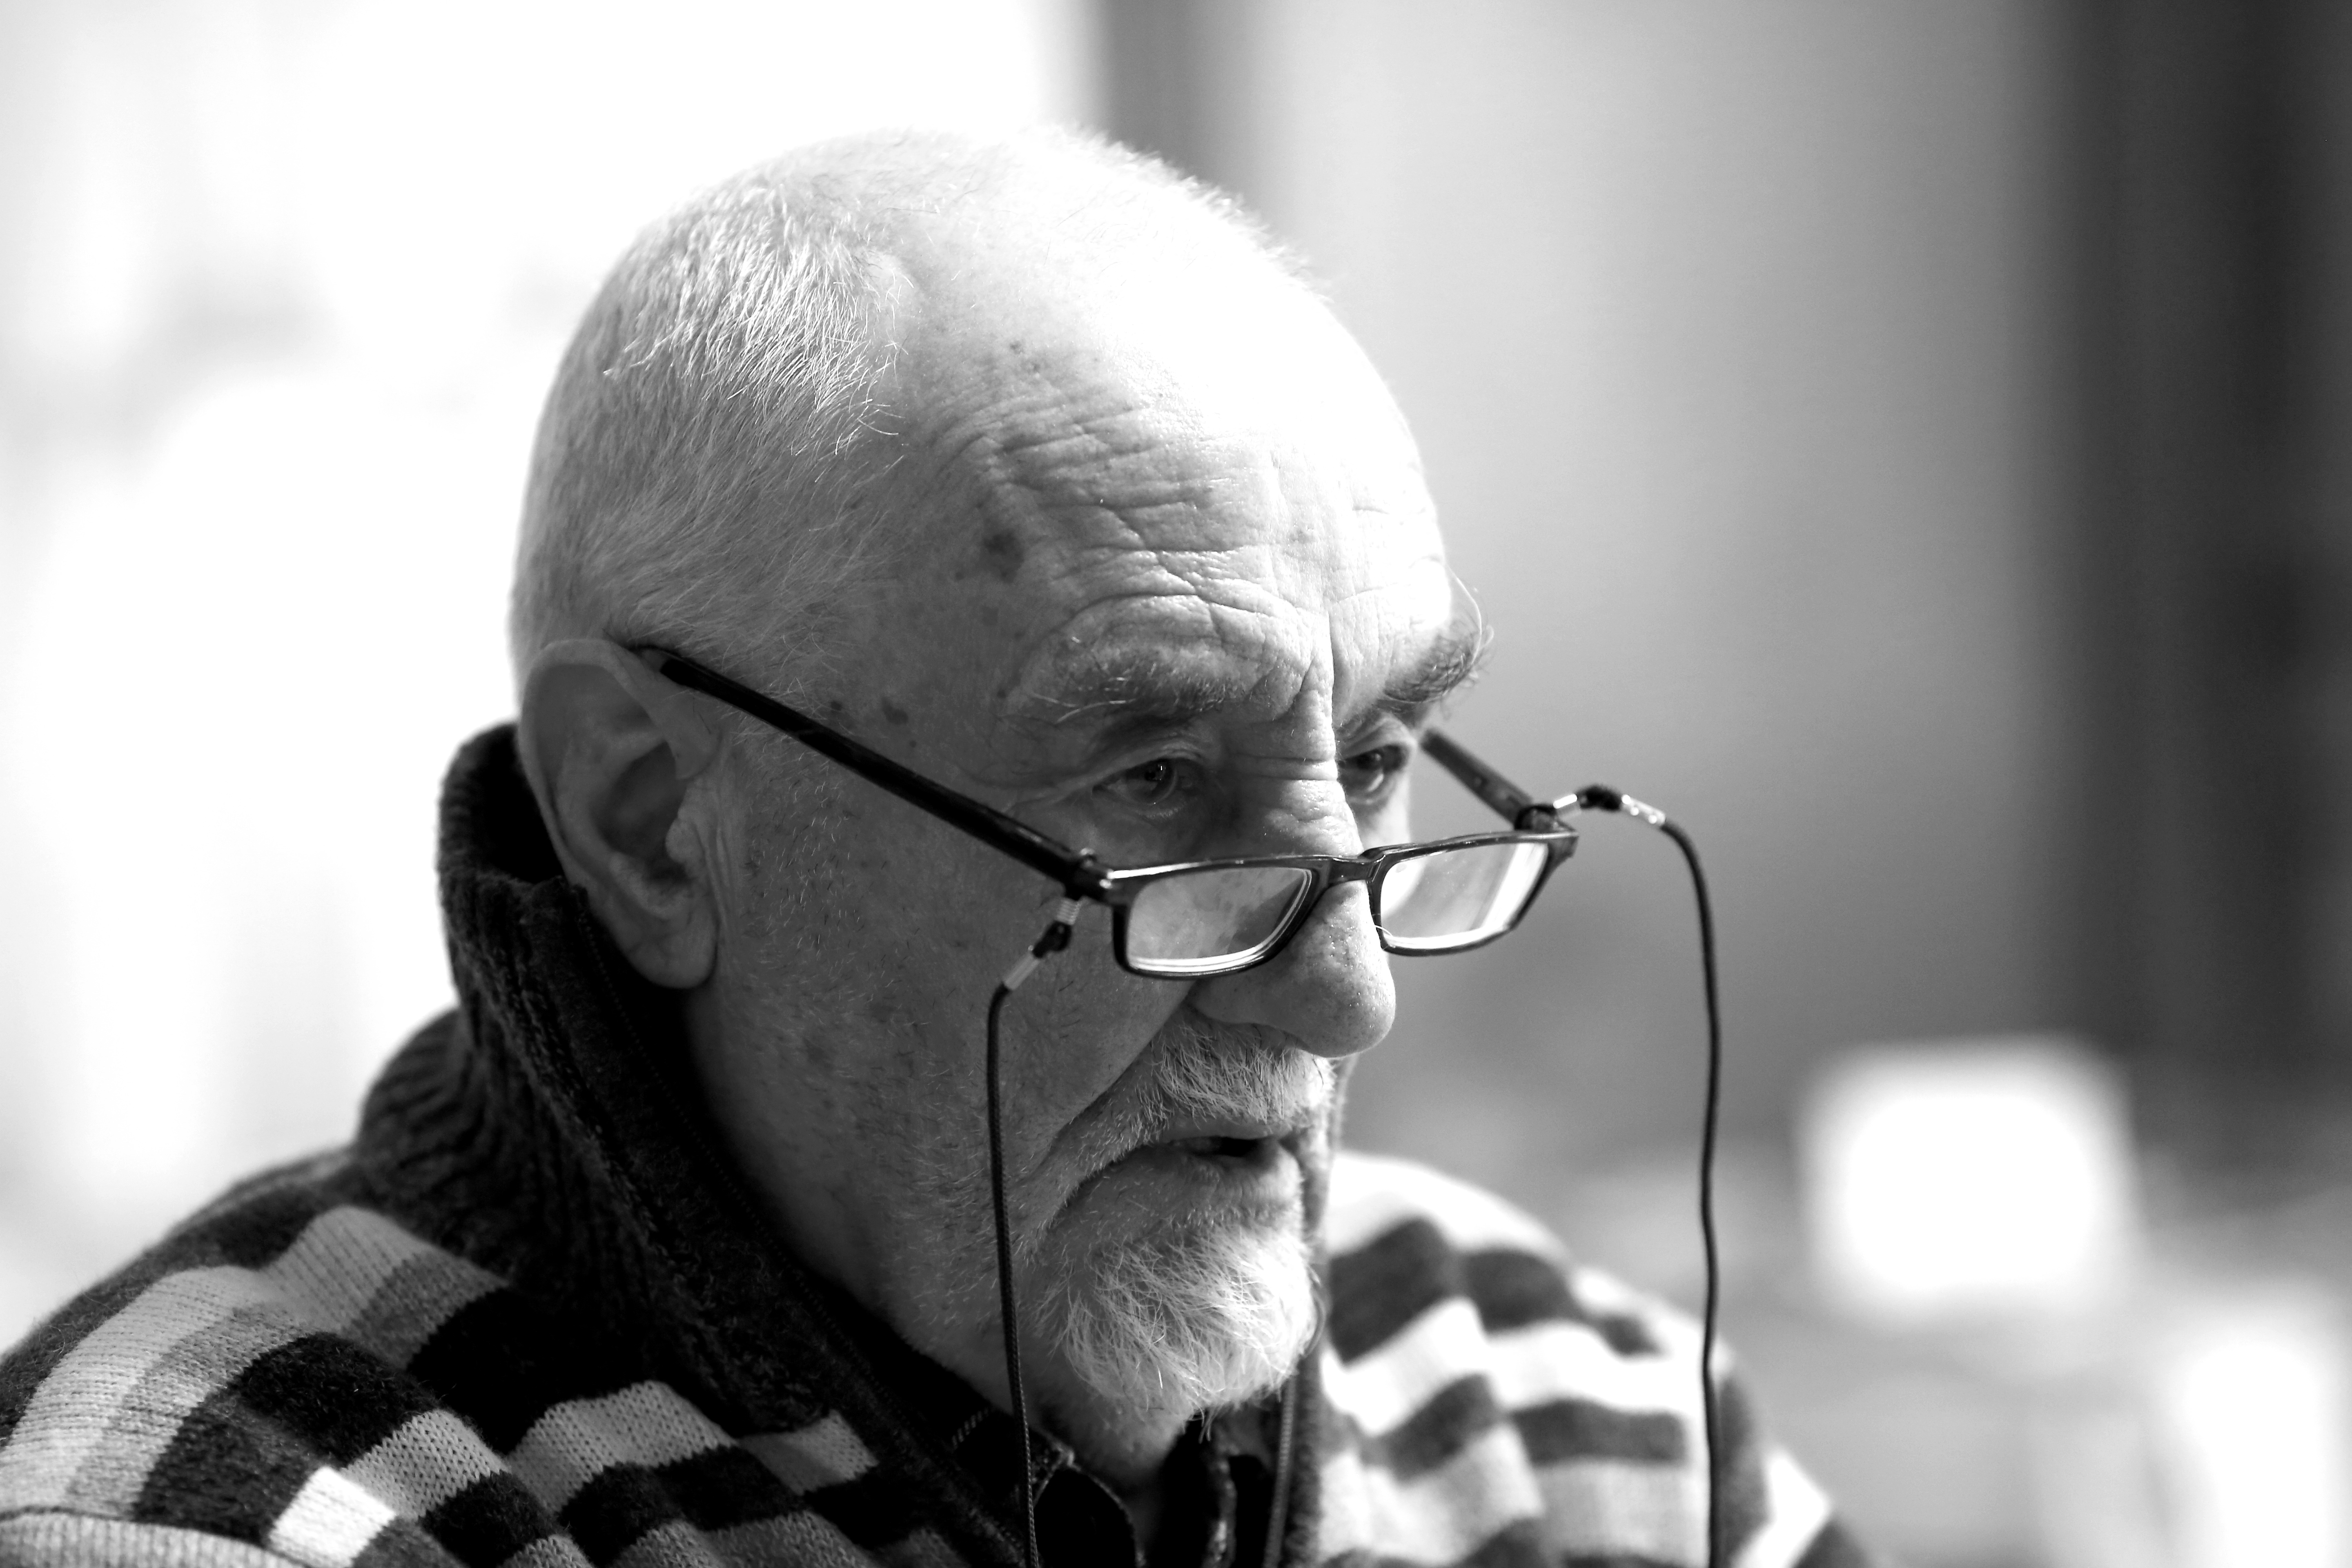
man, person, black and white, white, photography, old, portrait, black, monochrome, beard, old man, close up, face, glasses, head, photograph, look, senior, pensioner, monochrome photography, vision care